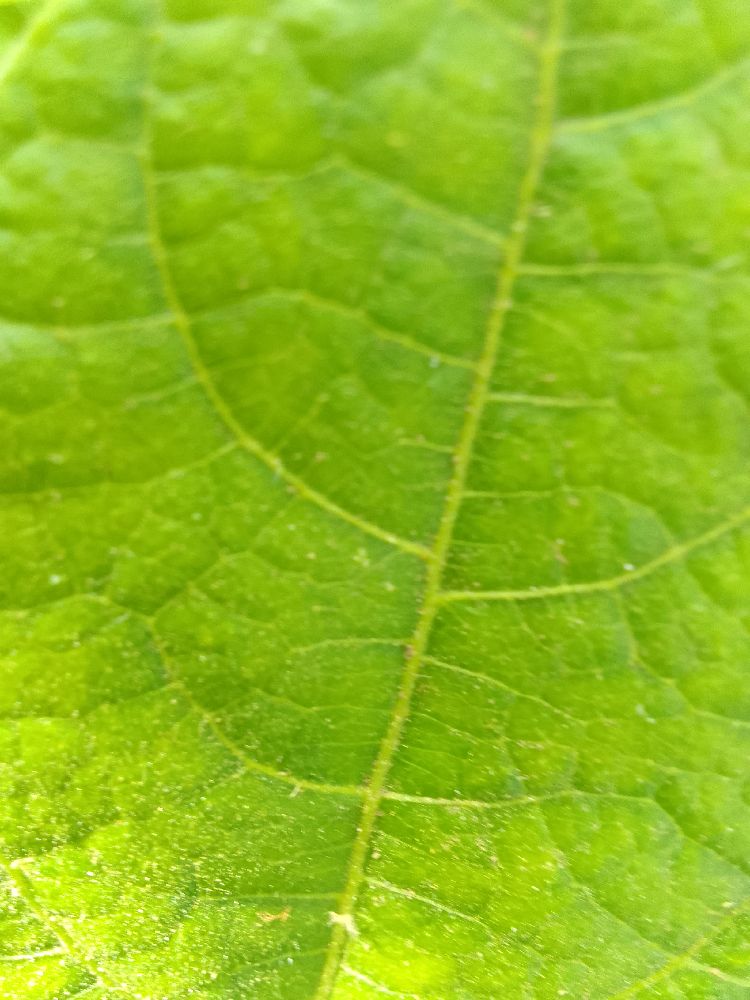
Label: healthy